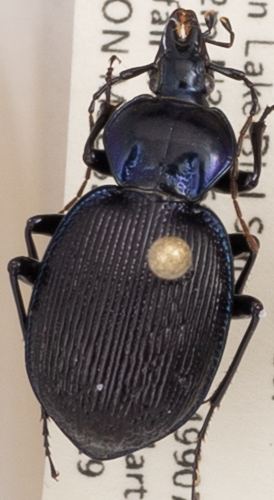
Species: Sphaeroderus stenostomus lecontei
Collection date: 2021-06-29
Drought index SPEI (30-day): -0.03
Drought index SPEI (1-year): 0.47
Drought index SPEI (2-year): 1.28